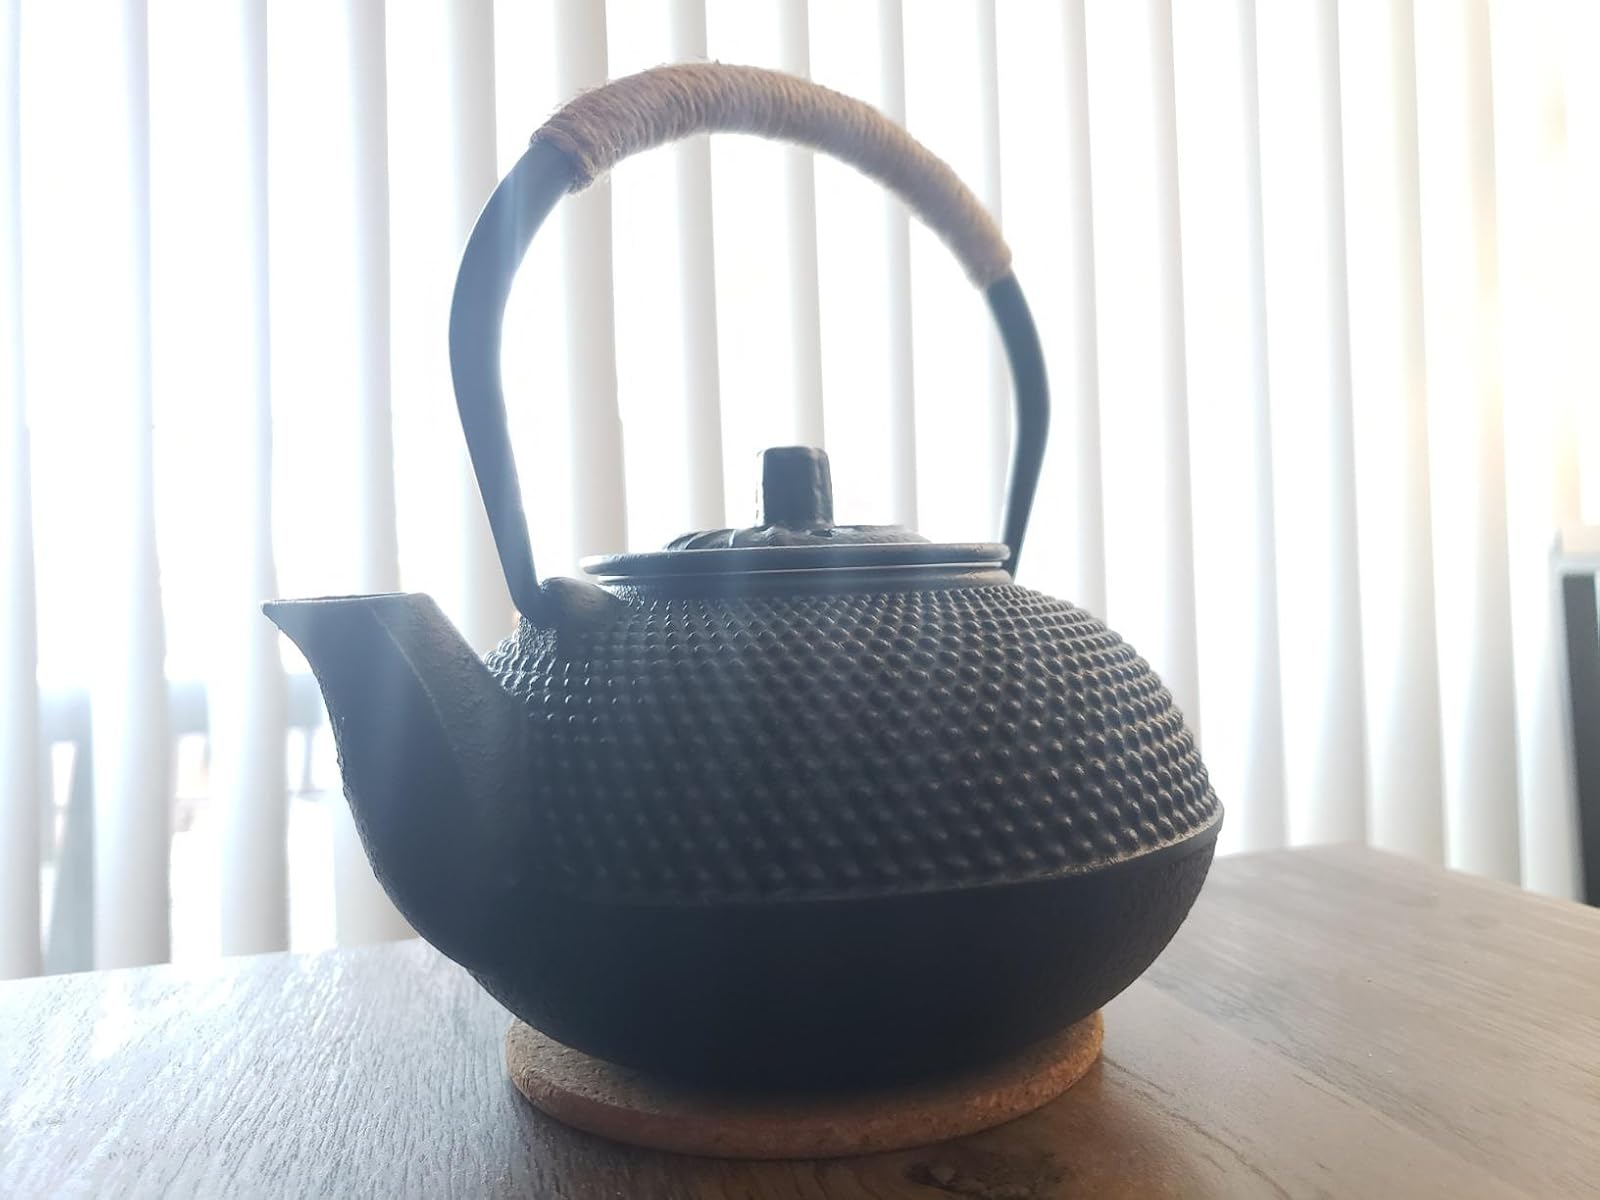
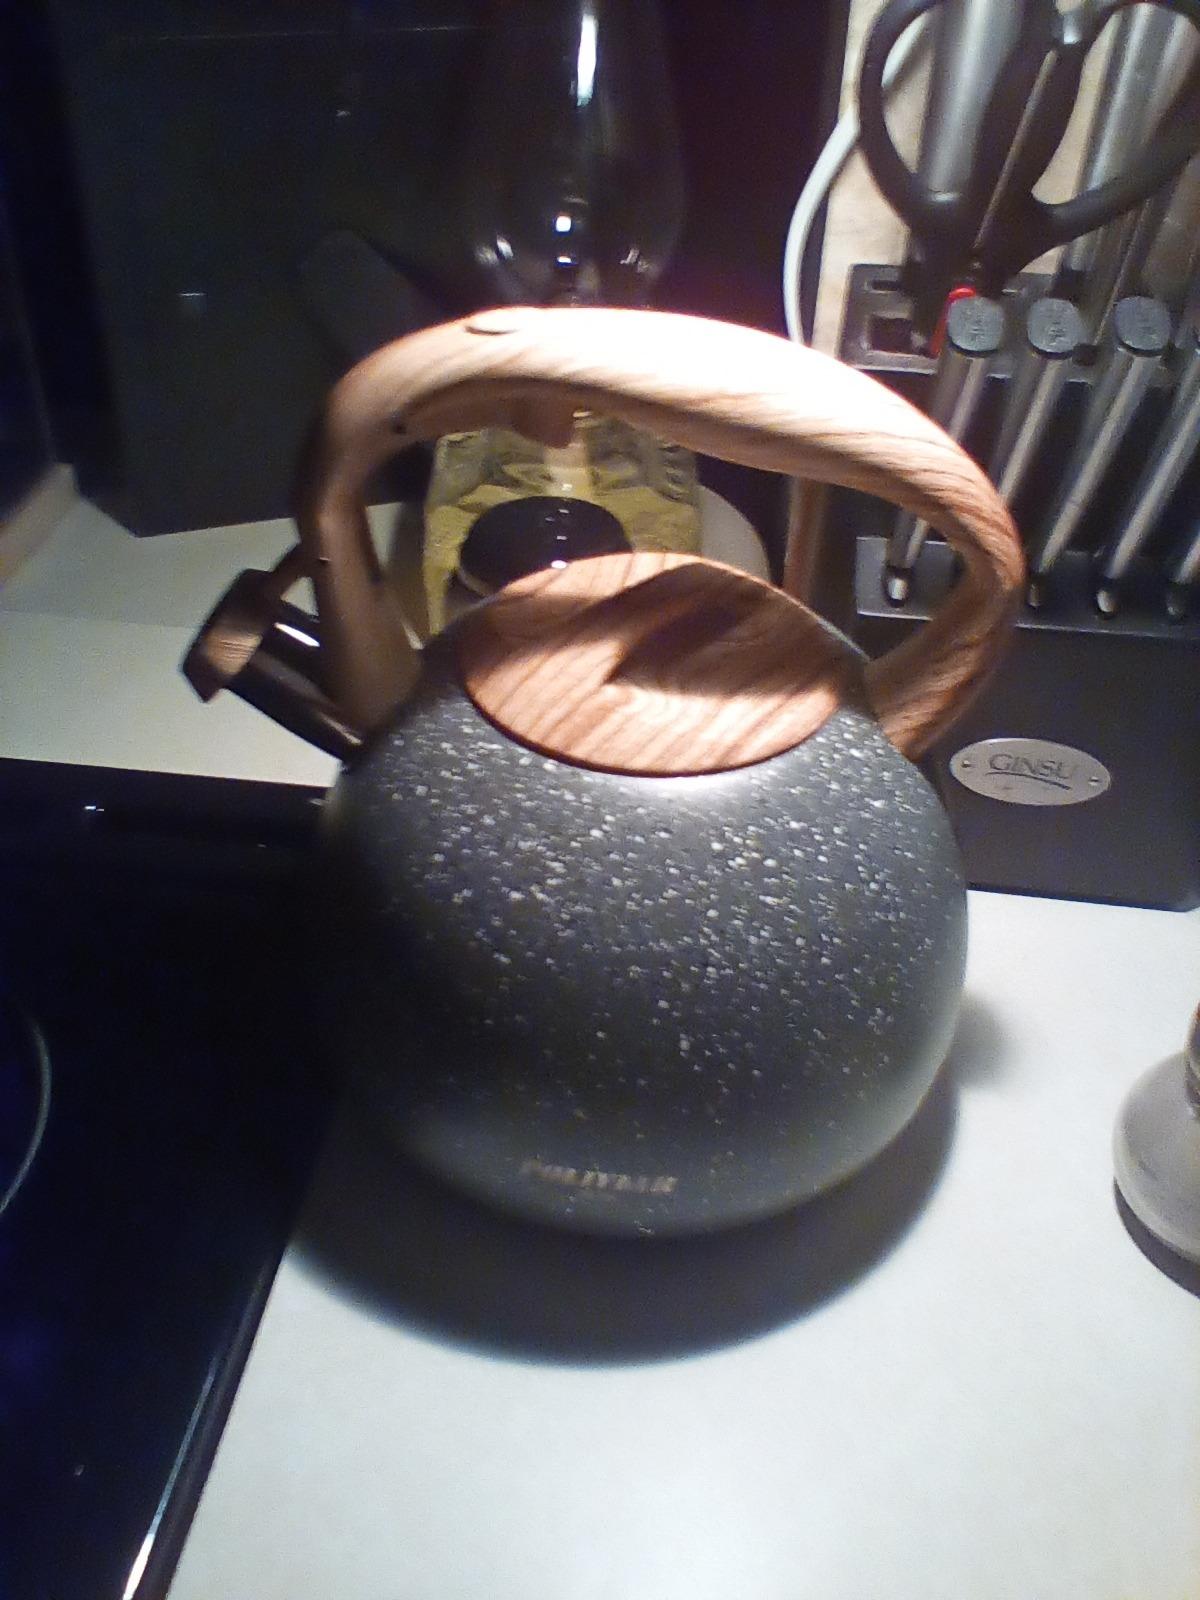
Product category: items_kettle
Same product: no